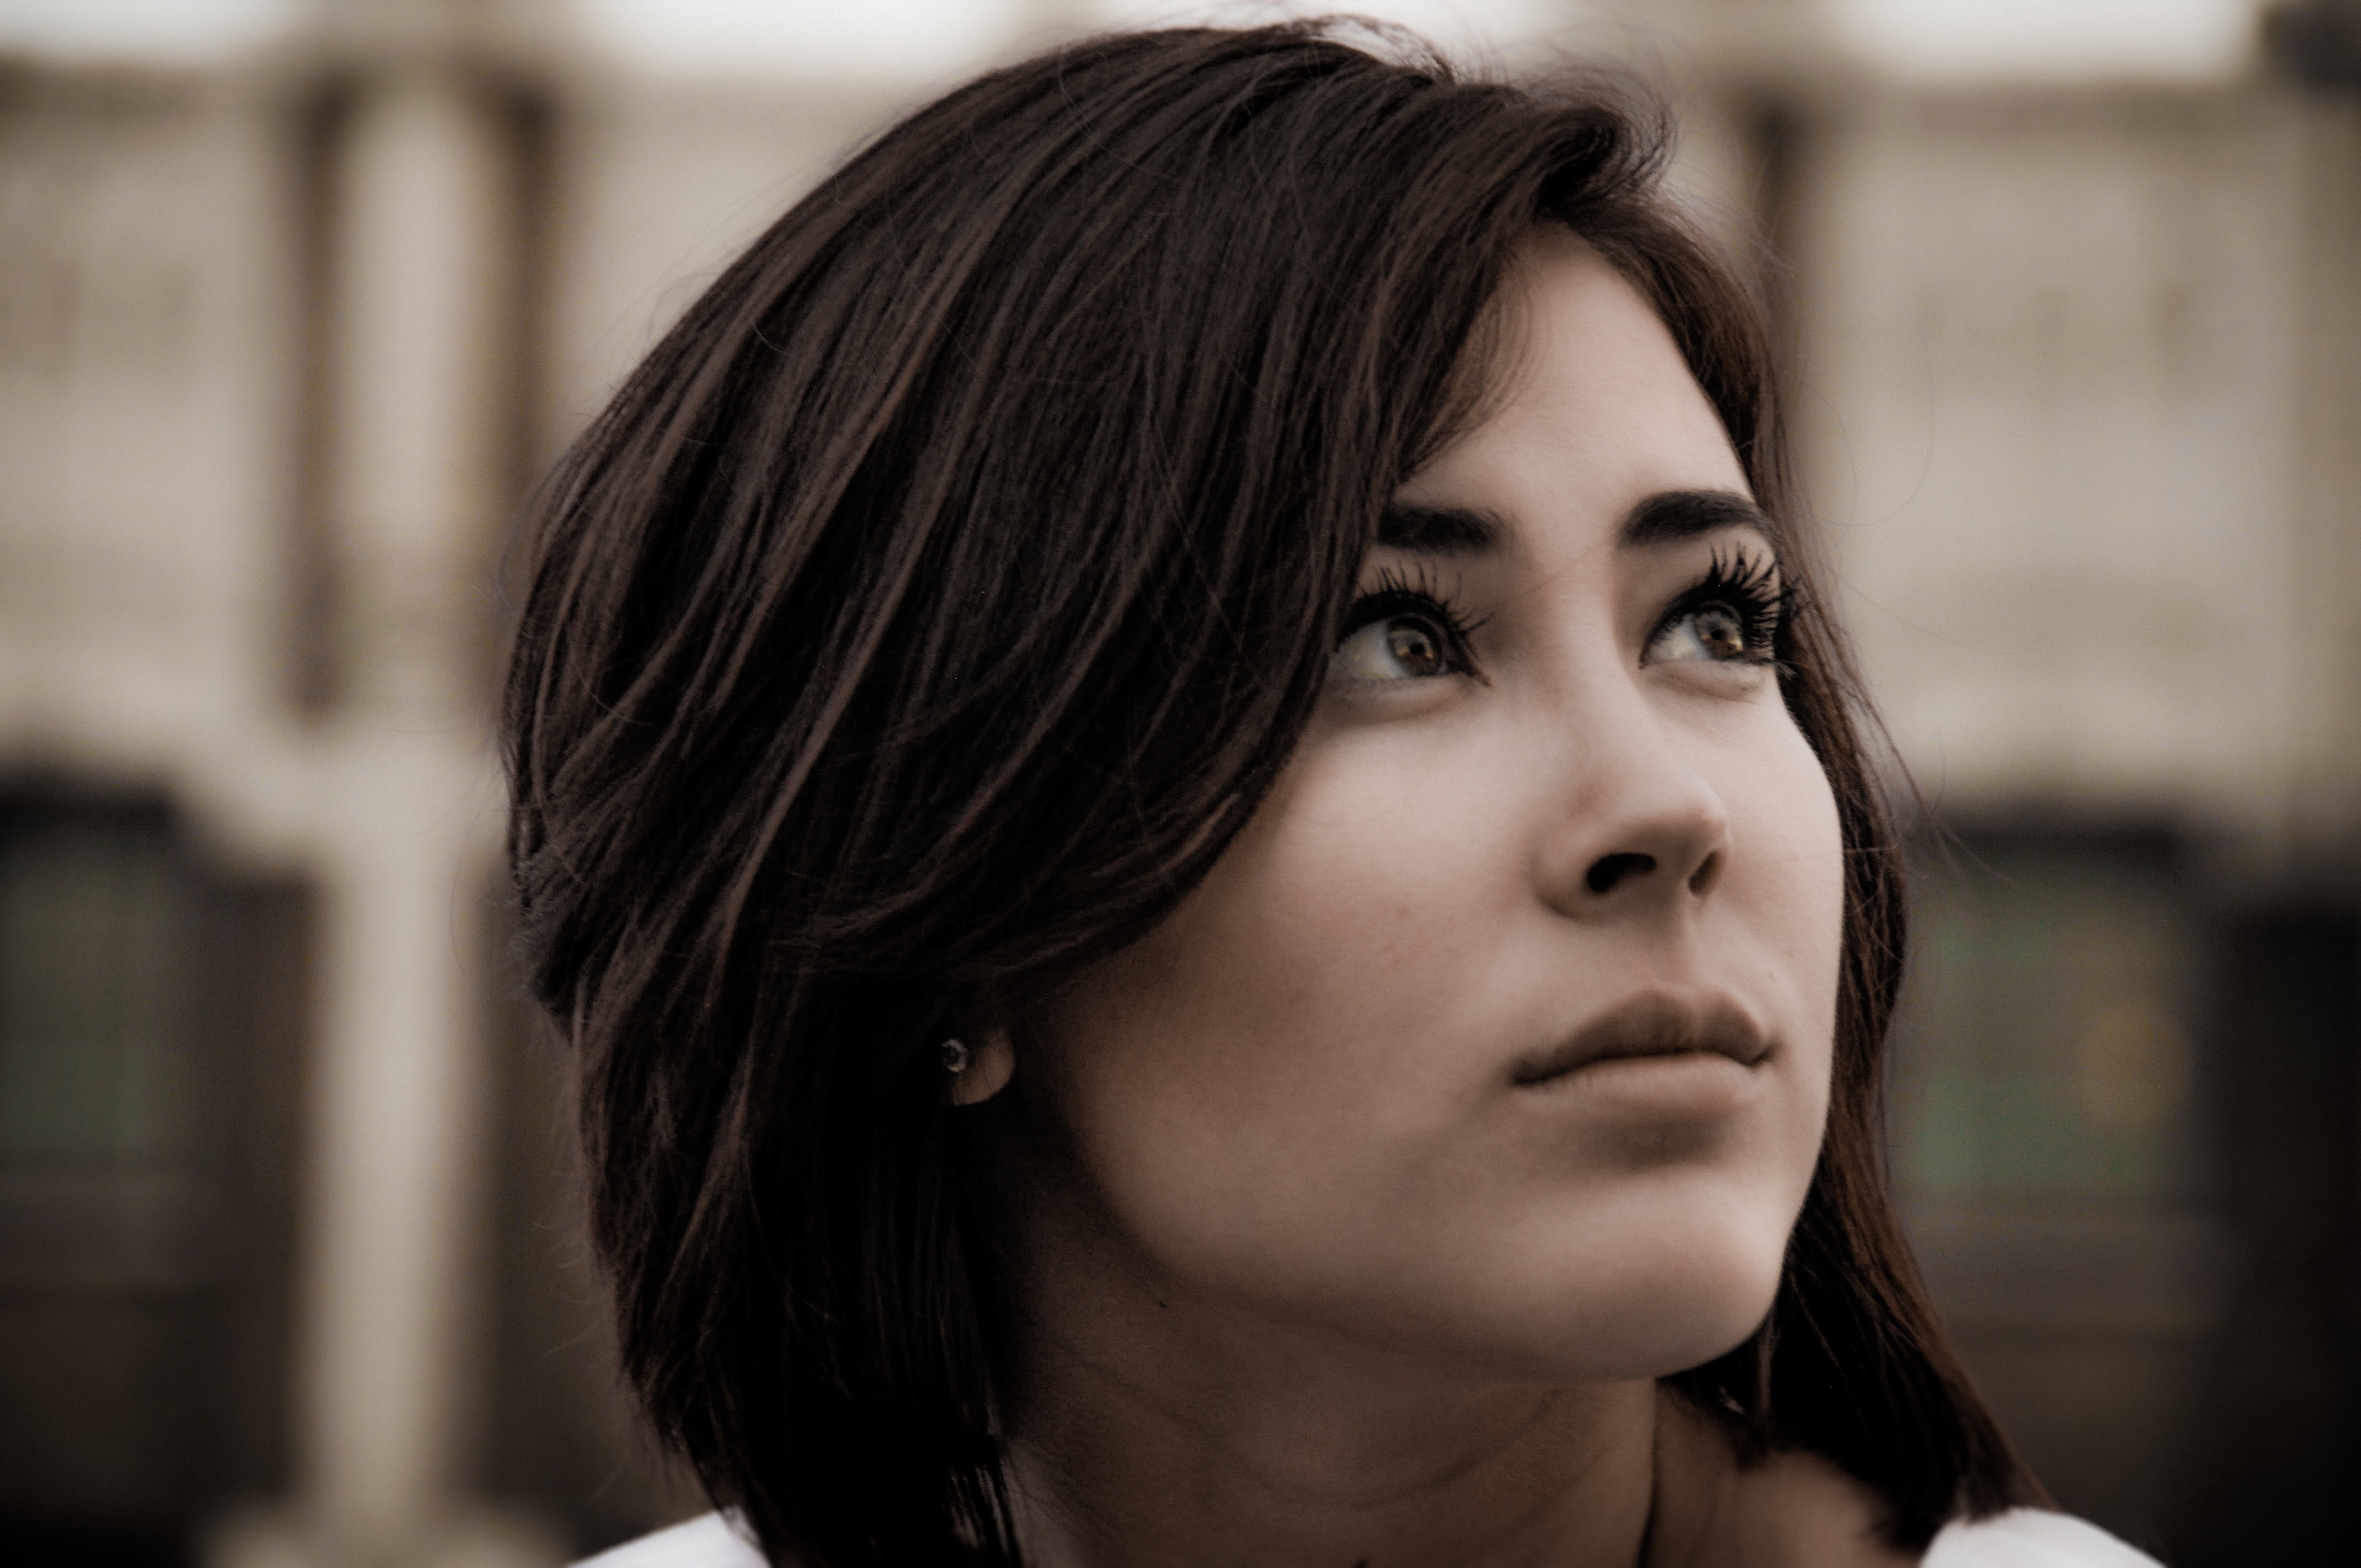
black and white, girl, woman, hair, white, photography, portrait, model, fashion, black, monochrome, lady, facial expression, hairstyle, smile, long hair, close up, black hair, face, eye, head, skin, beauty, organ, emotion, photo shoot, brown hair, monochrome photography, portrait photography